Batkivshchyna

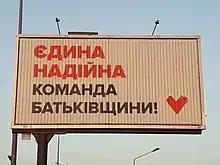
Fatherland billboard in Kyiv during the 2020 local elections: "Team Batkivshchyna is your only hope!"

On 22 September 2014, the Central Election Commission made the decision to register Batkivshchyna in a nationwide multi-member constituency at the extraordinary elections to the Verkhovna Rada. Batkivshchyna garnered 894,837 votes (5.68%) in the elections, which meant that it was admitted to the 8th convocation of the Verkhovna Rada of Ukraine with 17 seats on party lists, and two seats in majority constituencies. Following the elections the party became a member of the coalition supporting the current second Yatsenyuk Government and had one minister in this government.